Eagle Mountain Railroad

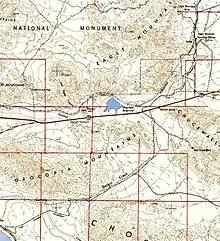
Route in 1963

The Eagle Mountain Railroad starts at a remote location called ""Ferrum"" (Latin for iron) which is located adjacent to the Salton Sea in Riverside County, and terminates away at the Eagle Mountain Mine (also known as Iron Chief Mine).